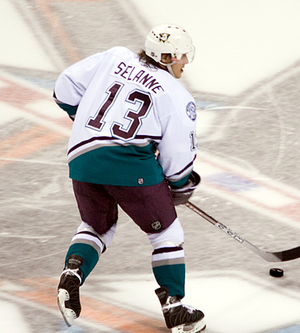
Teemu Ilmari Selänne, né le 3 juillet 1970 à Helsinki en Finlande, est un joueur professionnel finlandais de hockey sur glace. Il évolue au poste d'ailier droit. Il commence sa carrière professionnelle dans la SM-liiga en jouant avec le Jokerit Helsinki en 1989-1990 et remporte le championnat de Finlande avec l'équipe en 1992.